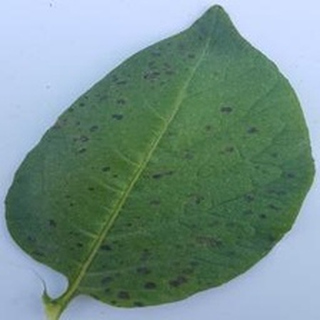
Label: potato_early_blight